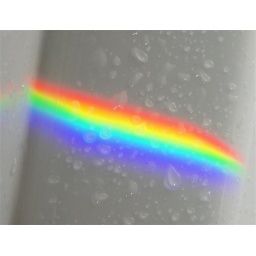
The sun was streaming in the bathroom window, catching the edge of the glass shower screen.